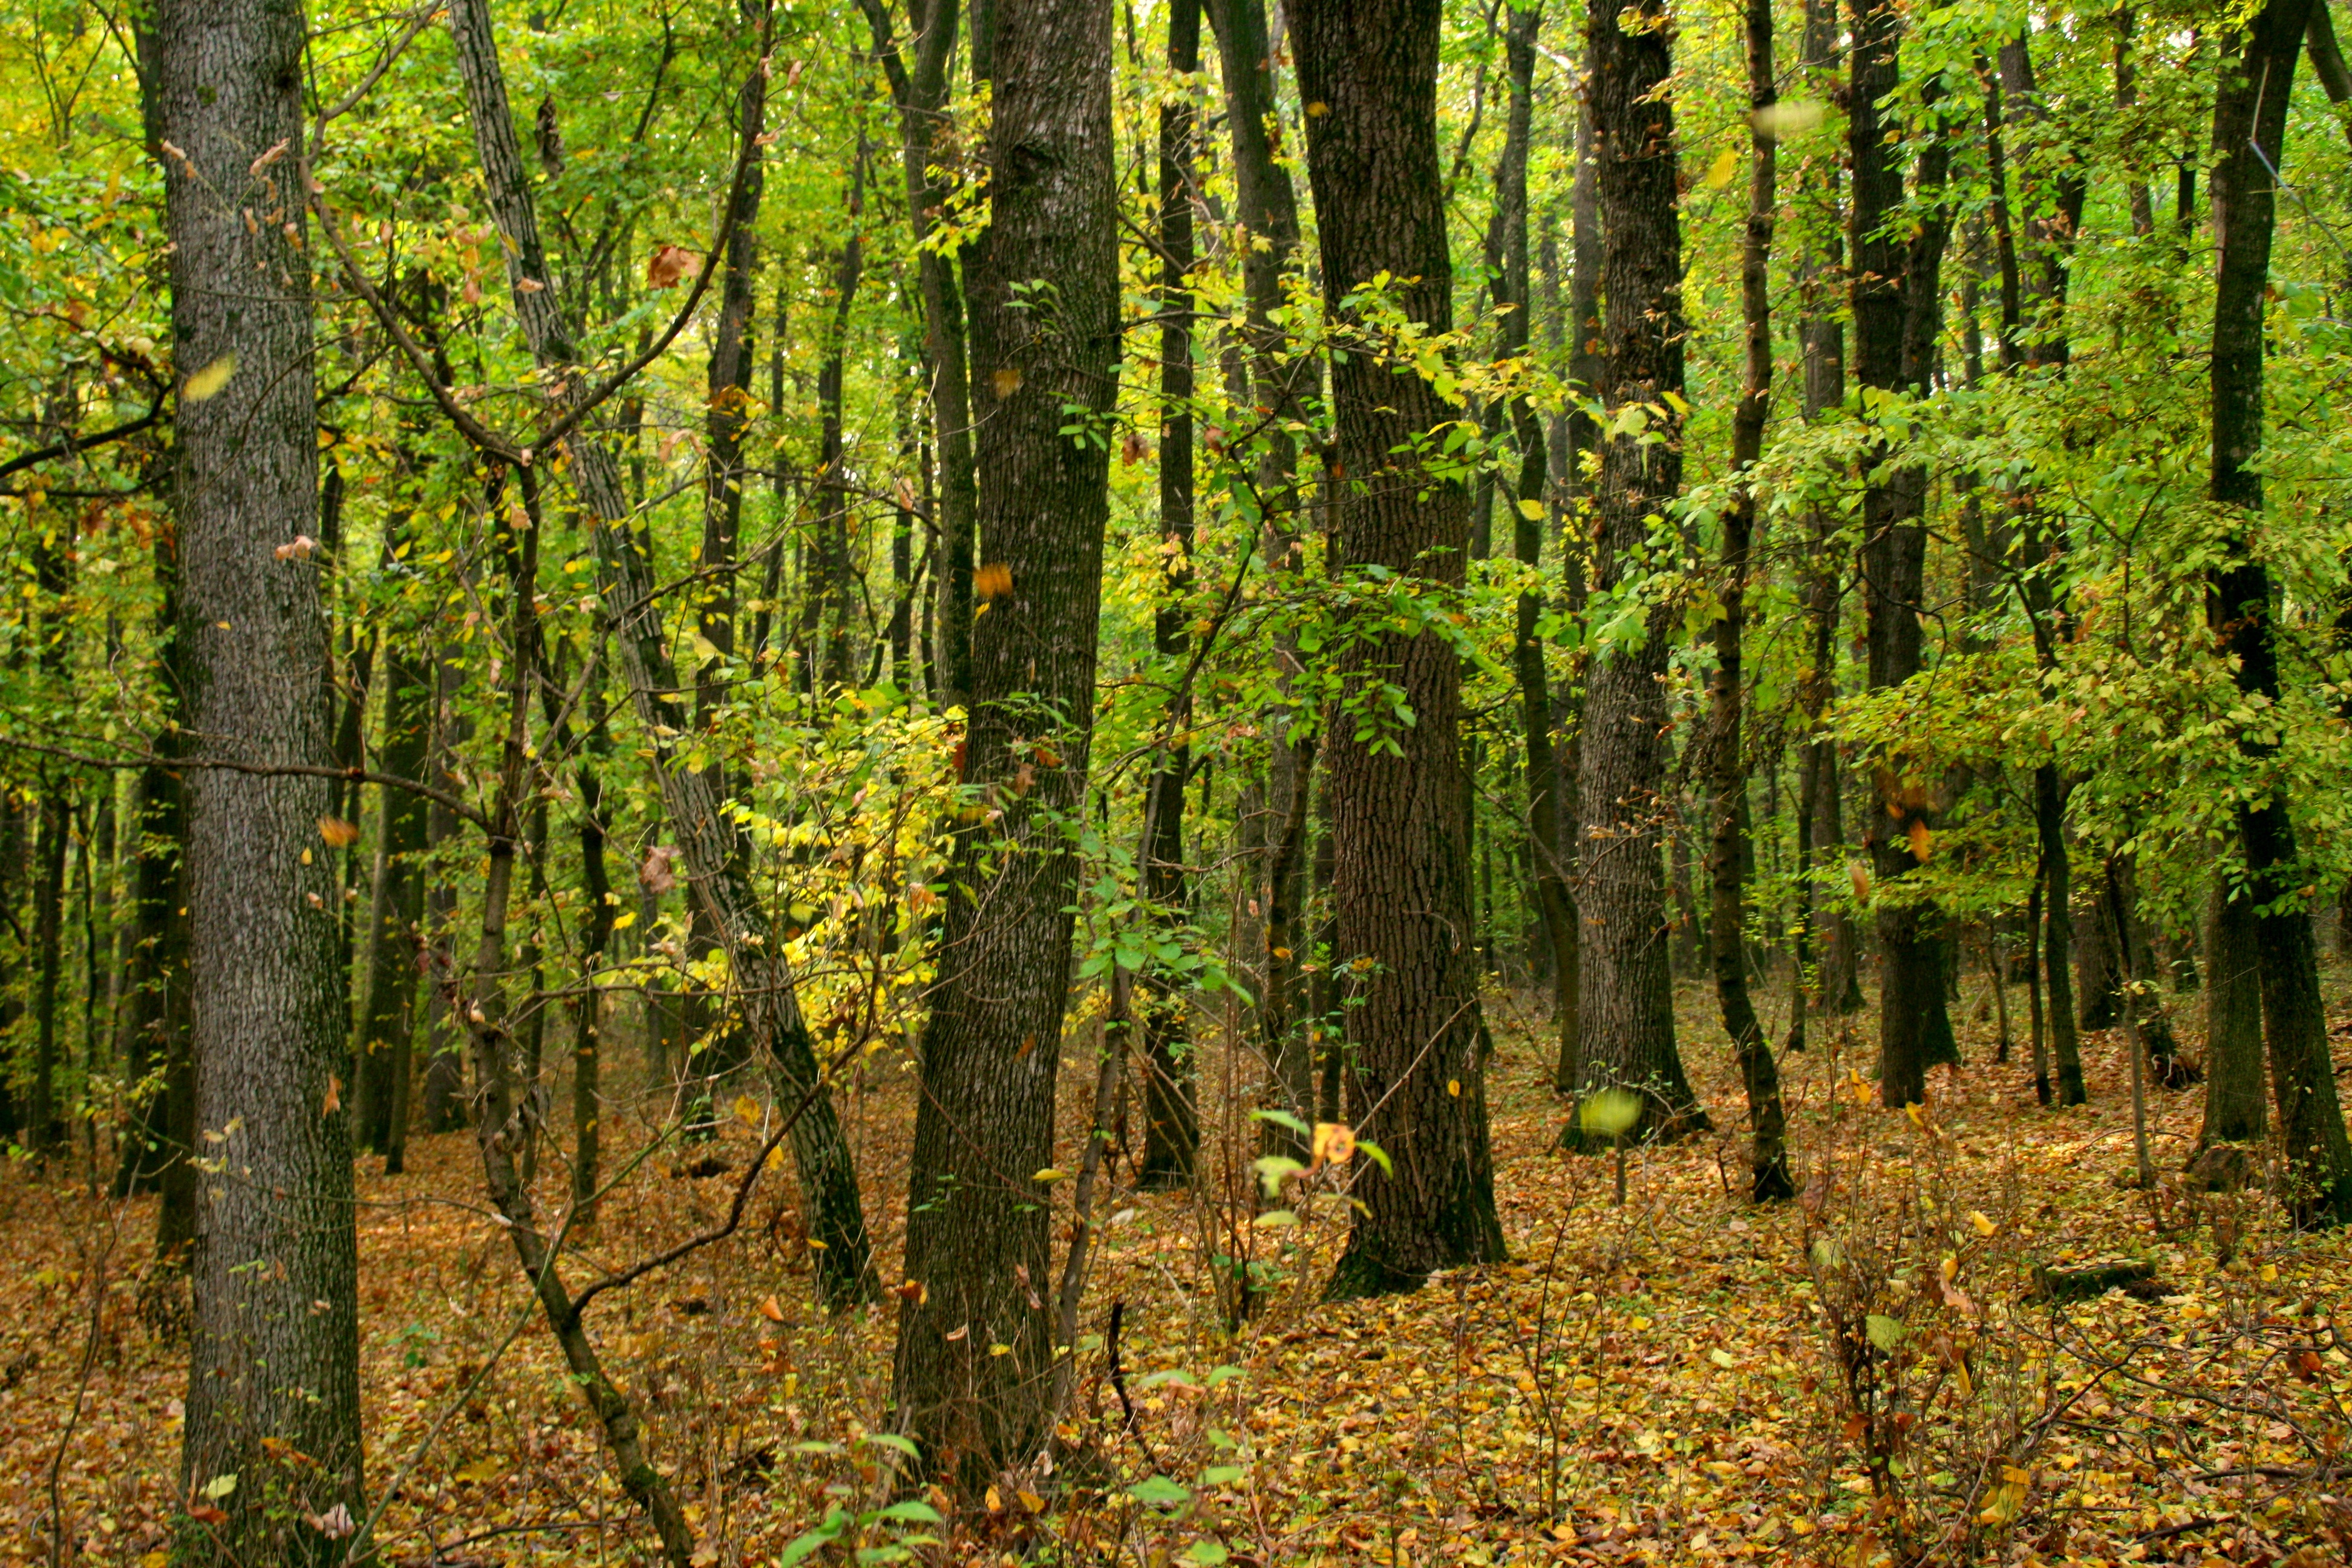
landscape, tree, forest, wilderness, plant, sunlight, leaf, flower, autumn, yellow, season, coloring, leaves, vegetation, rainforest, deciduous, wetland, grove, woodland, habitat, larch, ecosystem, biome, old growth forest, natural environment, geographical feature, woody plant, temperate broadleaf and mixed forest, temperate coniferous forest, land plant, riparian forest